Rashard Higgins

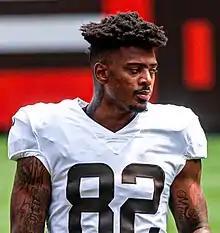
Higgins with the Cleveland Browns in 2021

Rashard Malick Higgins (born October 7, 1994), nicknamed "Hollywood", is an American former professional football player who was a wide receiver in the National Football League (NFL). He played college football for the Colorado State Rams, earning first-team All-American honors in 2014. He played in the National Football League (NFL) for the Cleveland Browns and Carolina Panthers.